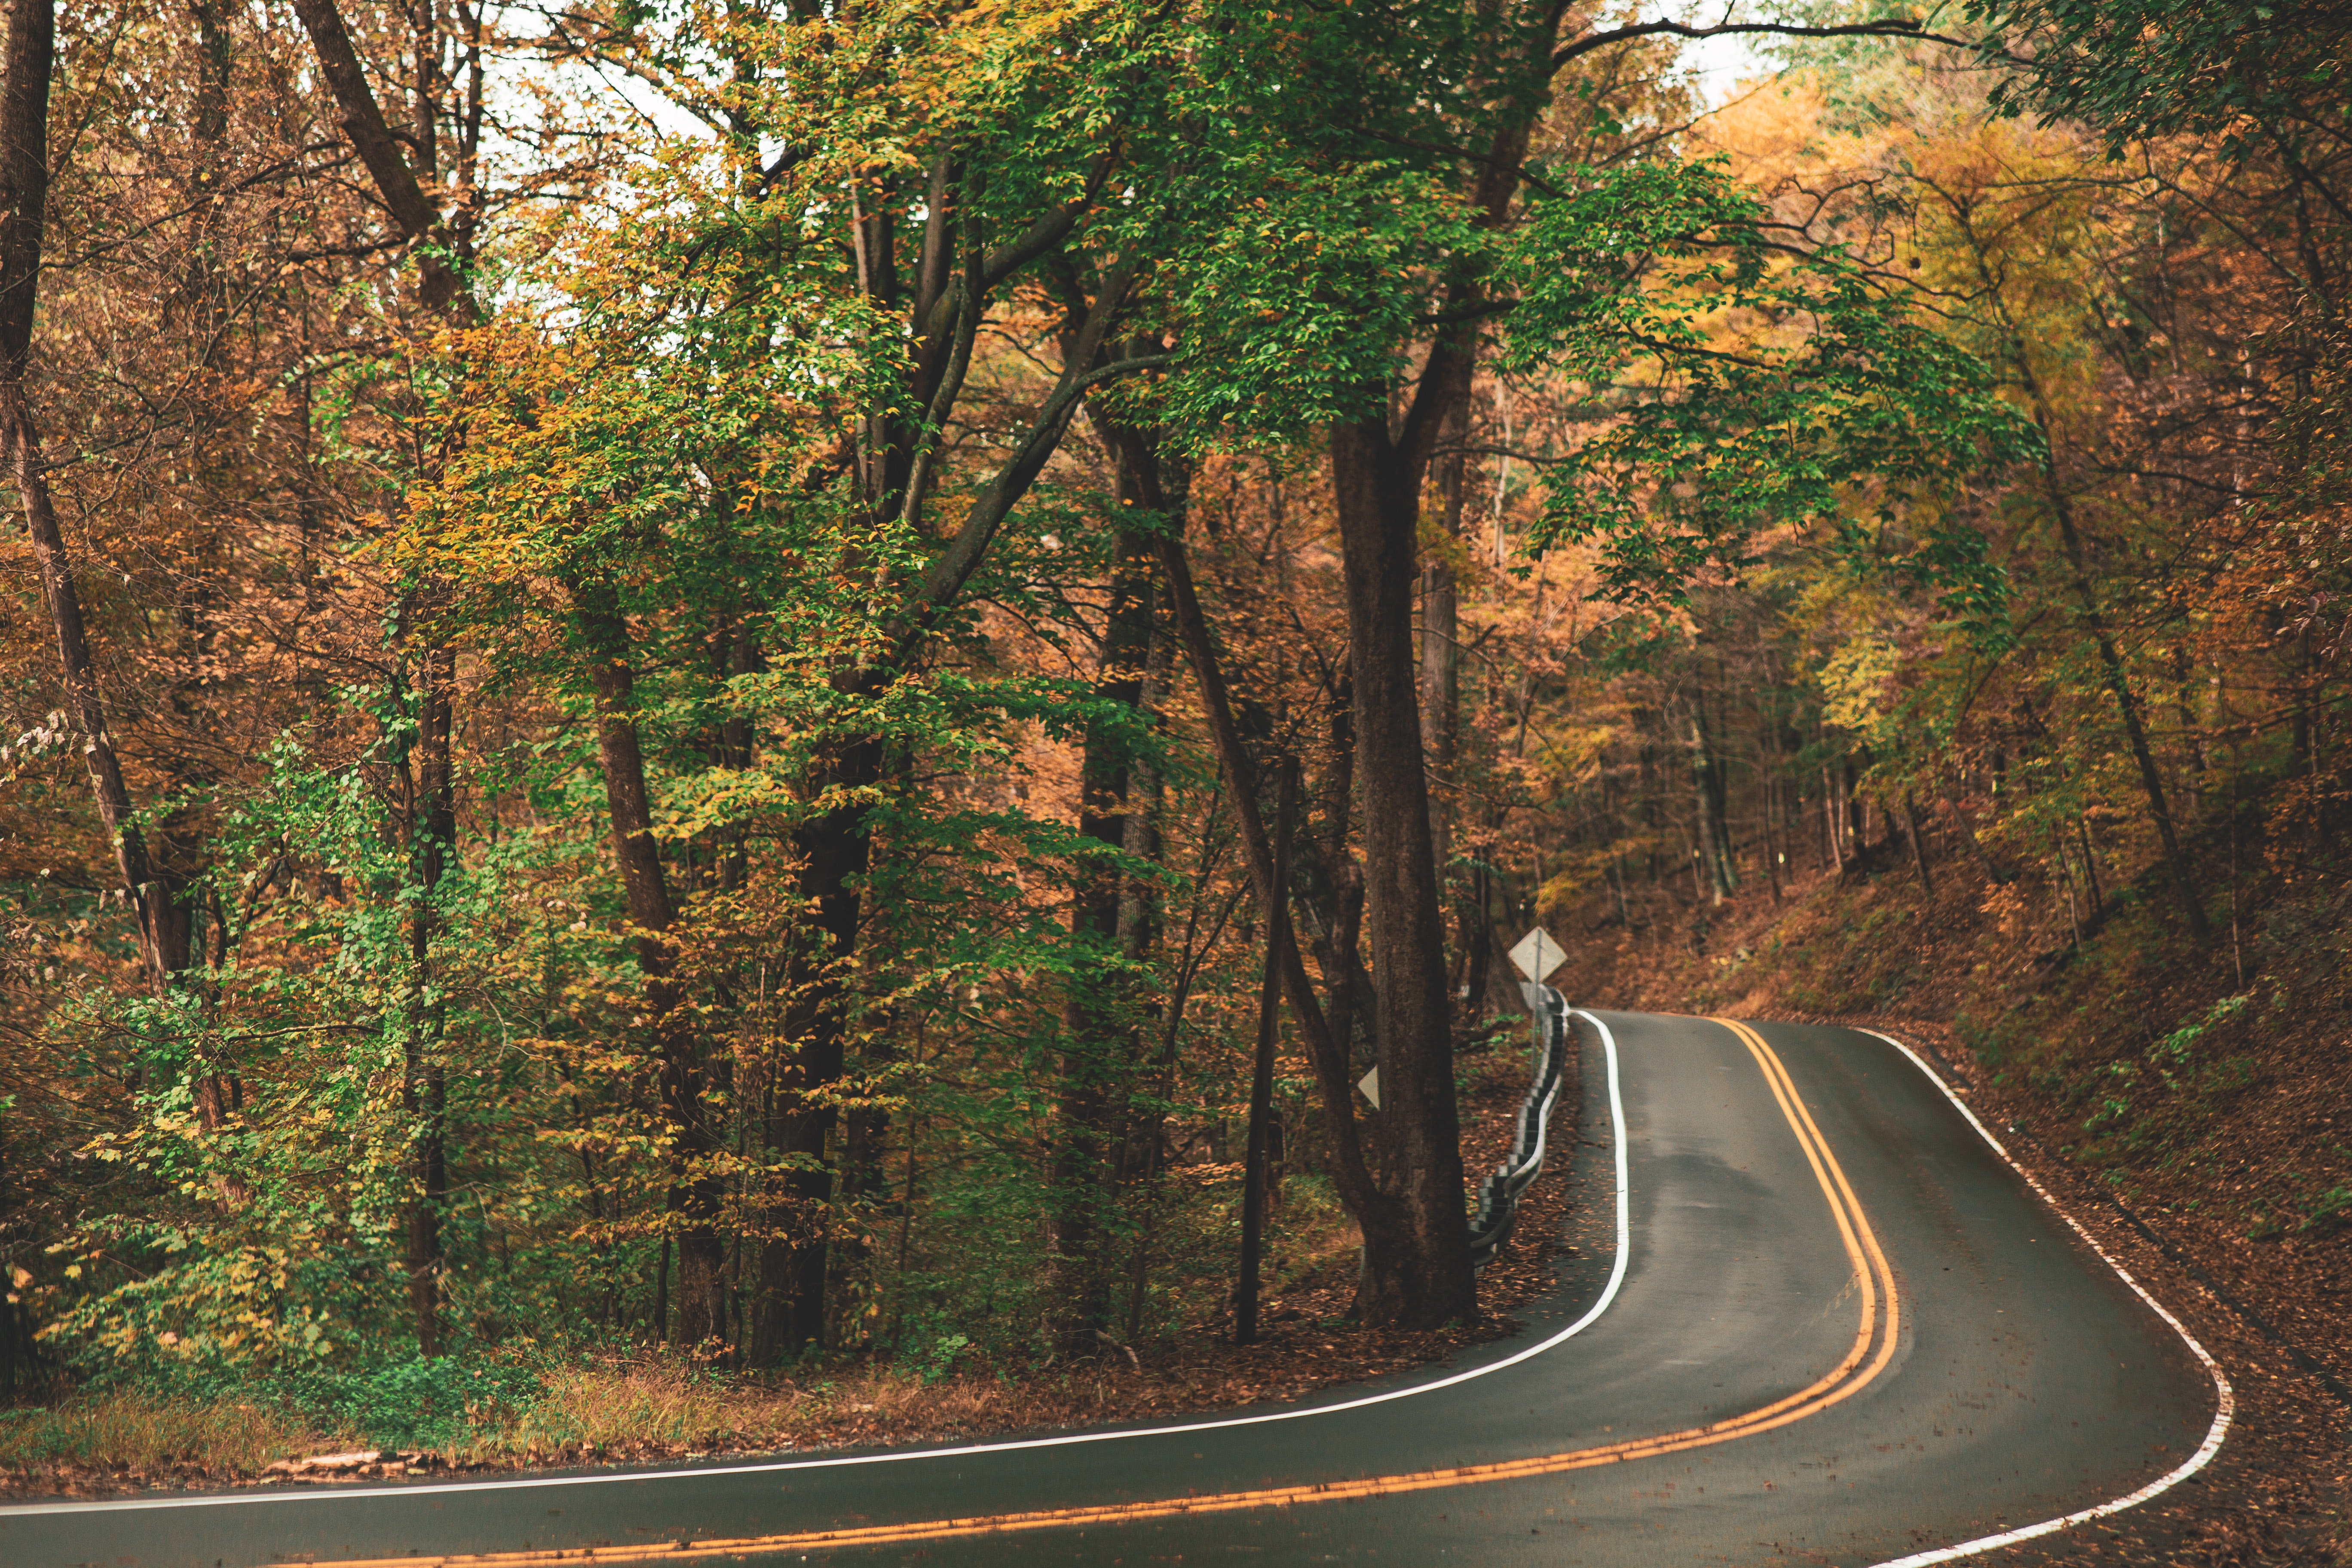
tree, natural landscape, nature, natural environment, road, forest, vegetation, leaf, biome, old growth forest, woody plant, sunlight, Bigtree, plant, temperate broadleaf and mixed forest, thoroughfare, infrastructure, deciduous, state park, woodland, autumn, tropical and subtropical coniferous forests, landscape, jungle, national park, road surface, highway, redwood, trunk, wood, road trip, branch, Northern hardwood forest, asphalt, grove, rainforest, temperate coniferous forest, lane, valdivian temperate rain forest, street